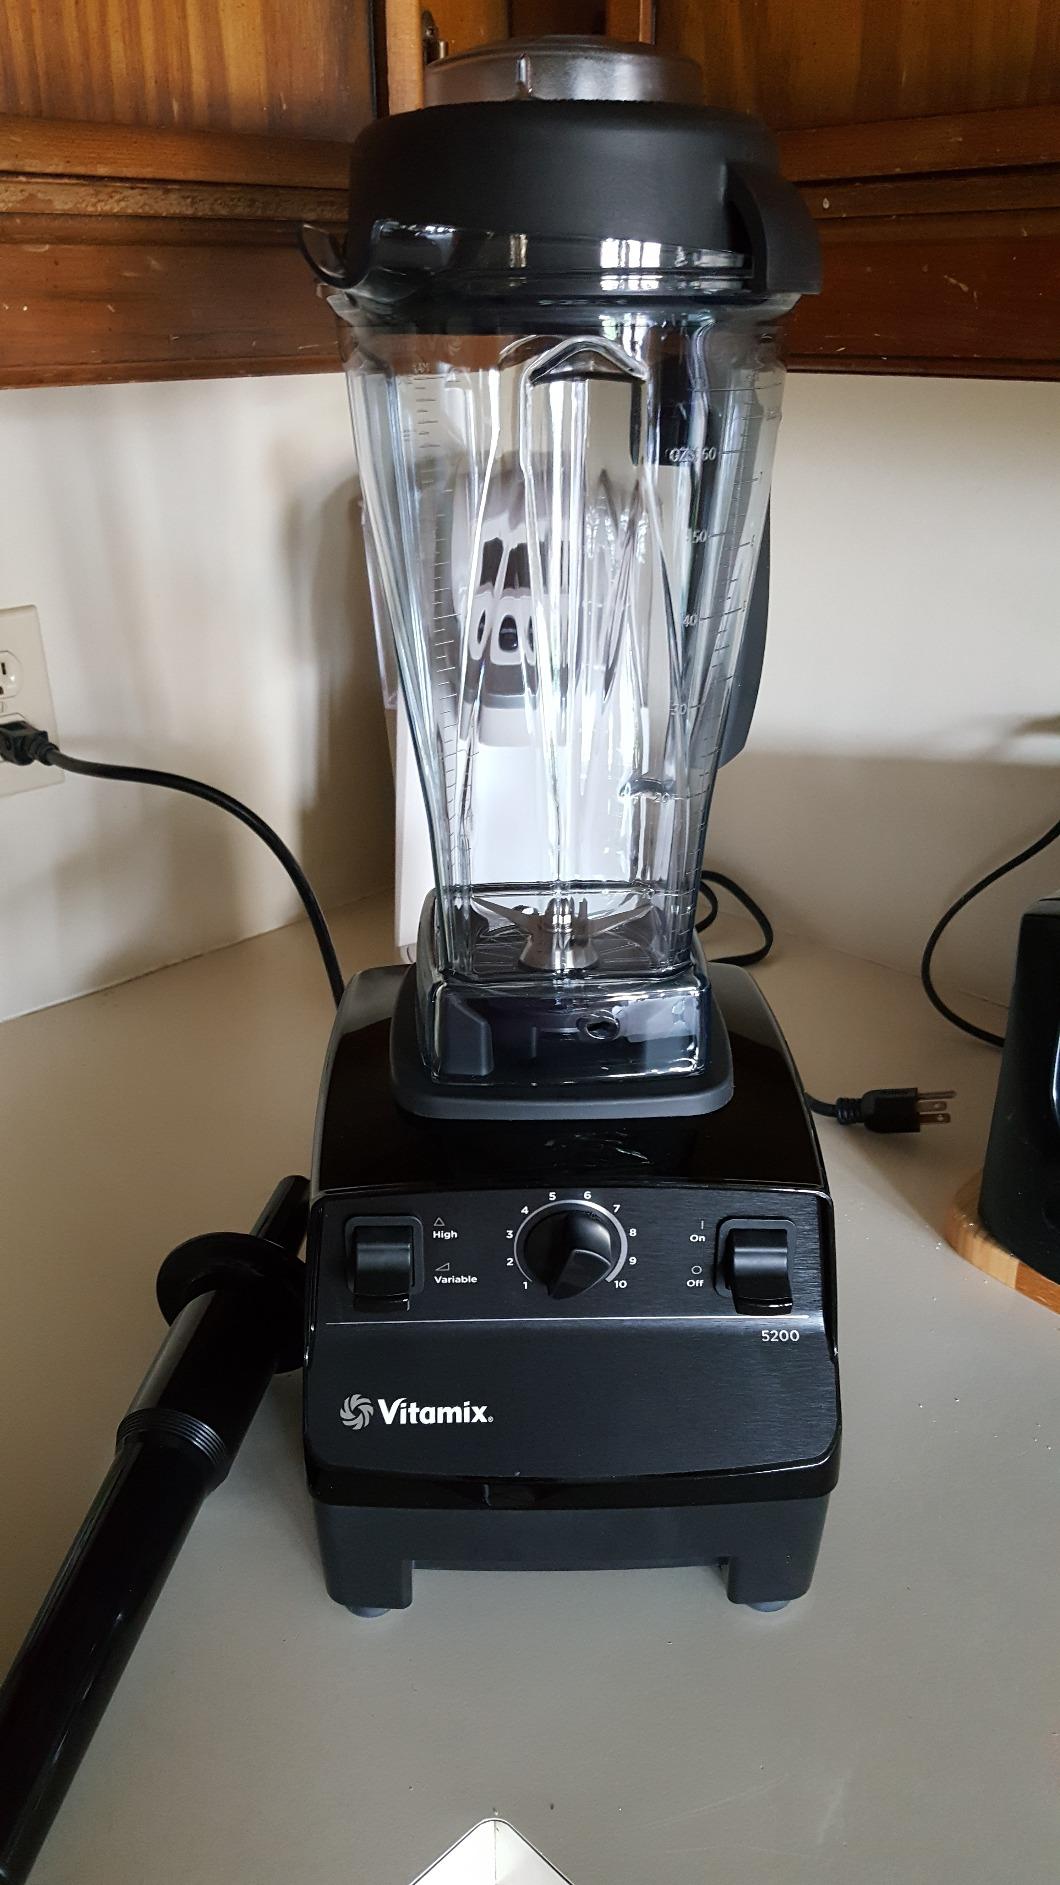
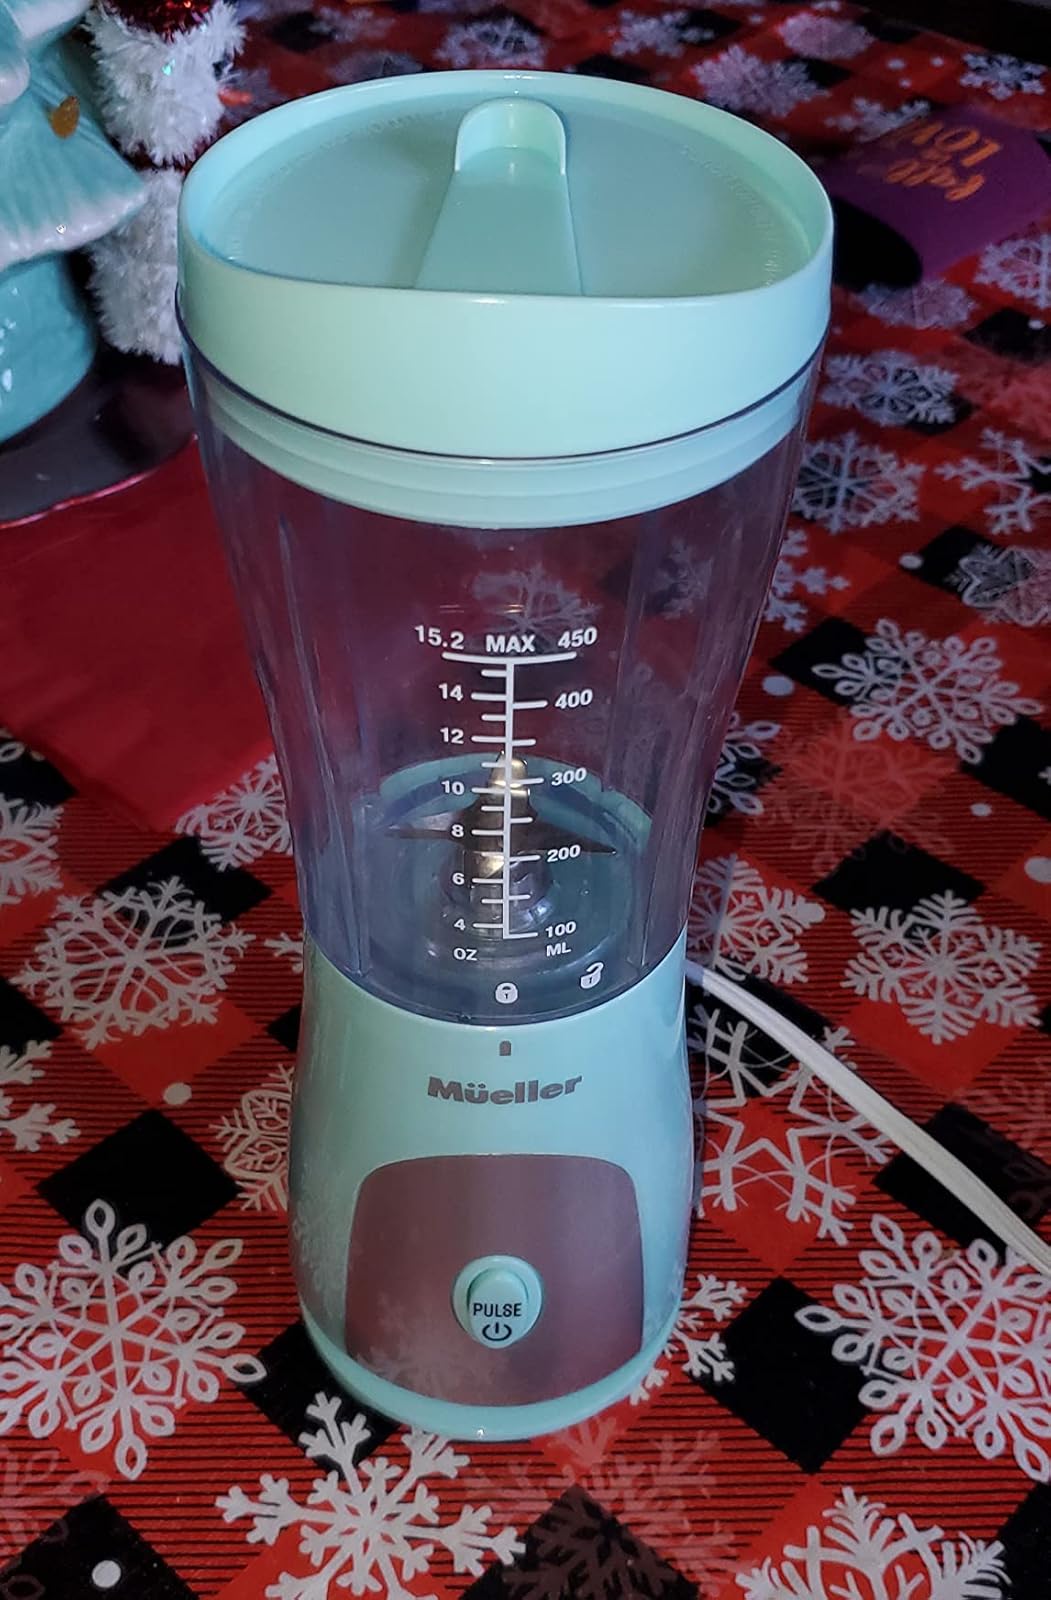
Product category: items_blender
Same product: no